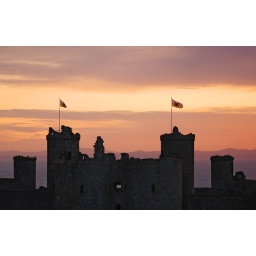
the turrets of harlech castle sillouettted against the violet sky at dusk